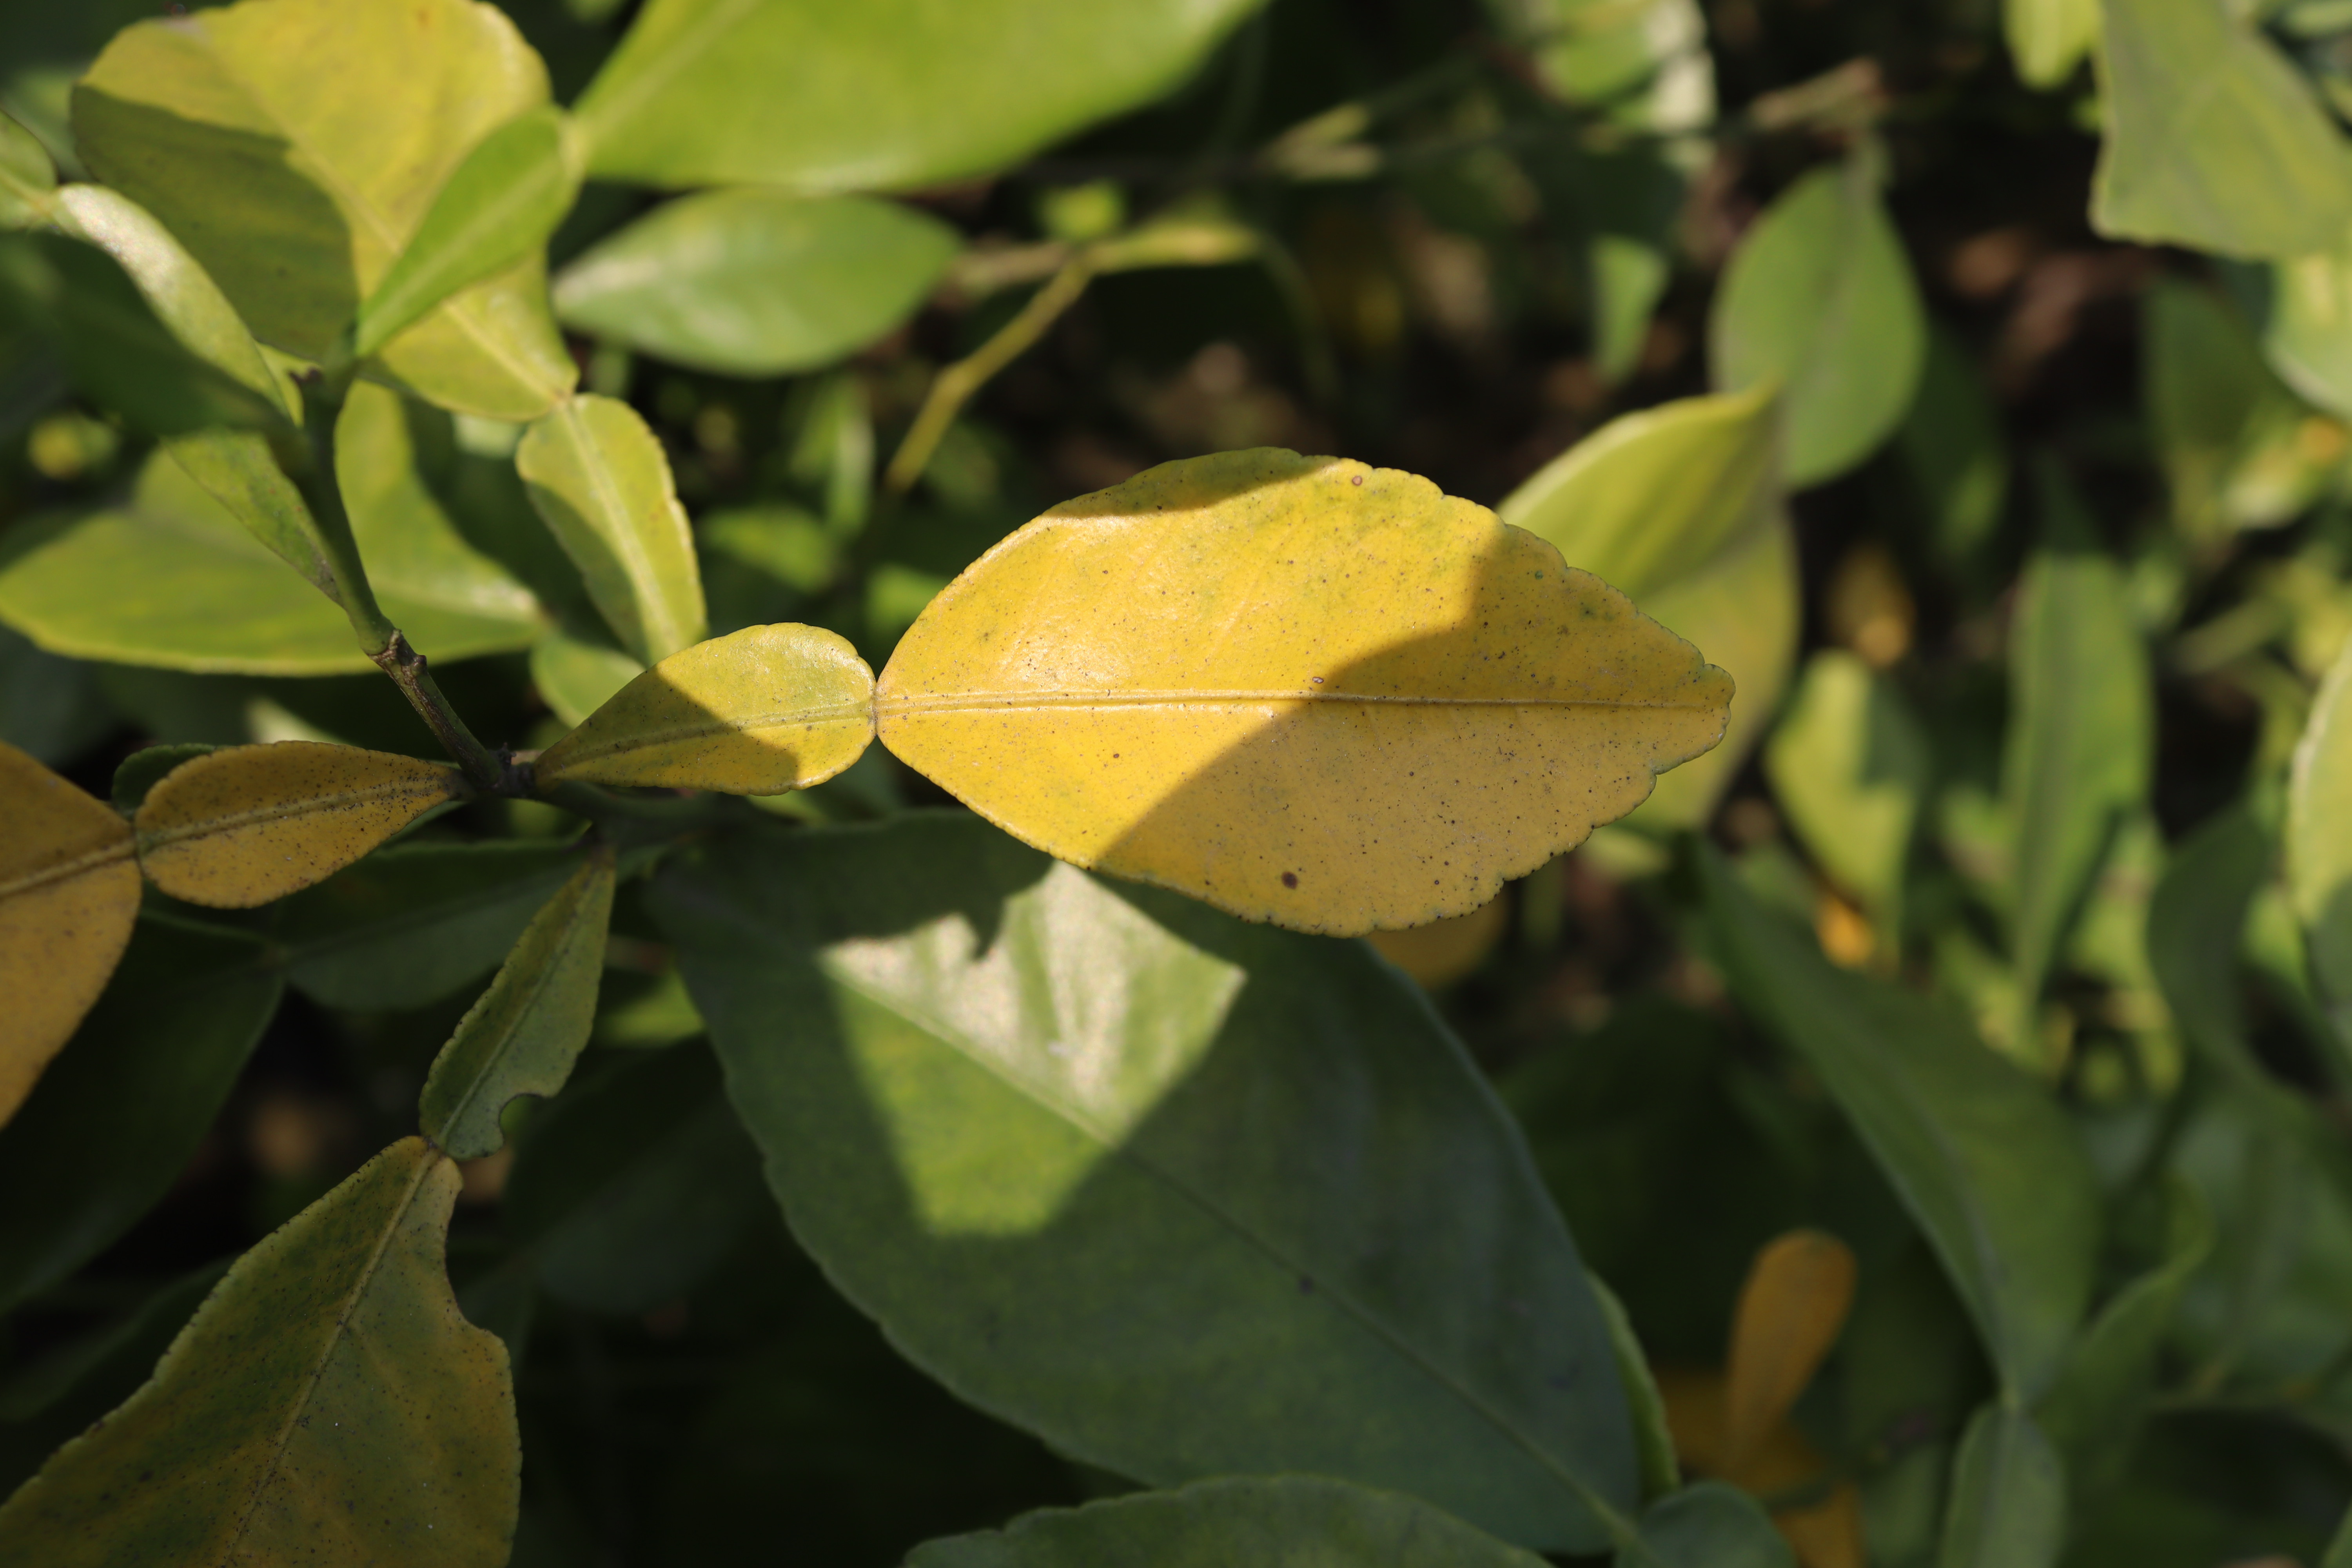
Mandarin leaf variety: Nagpuri